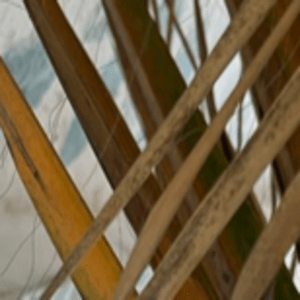
Label: Manganese Deficiency